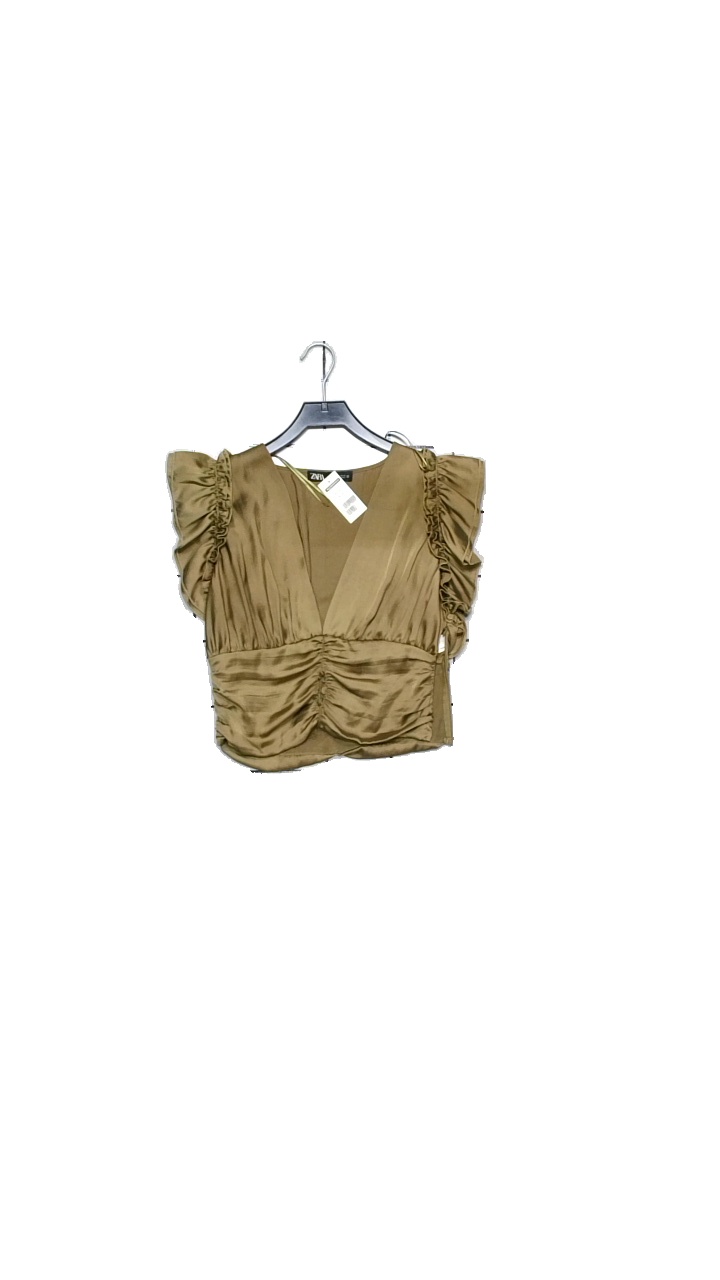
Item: Blouse (Ladies)
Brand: Zara
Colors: Green
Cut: Loose, Cropped
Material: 100% polyester
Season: All
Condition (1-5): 3
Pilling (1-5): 5
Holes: Minor
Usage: Reuse
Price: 50-100